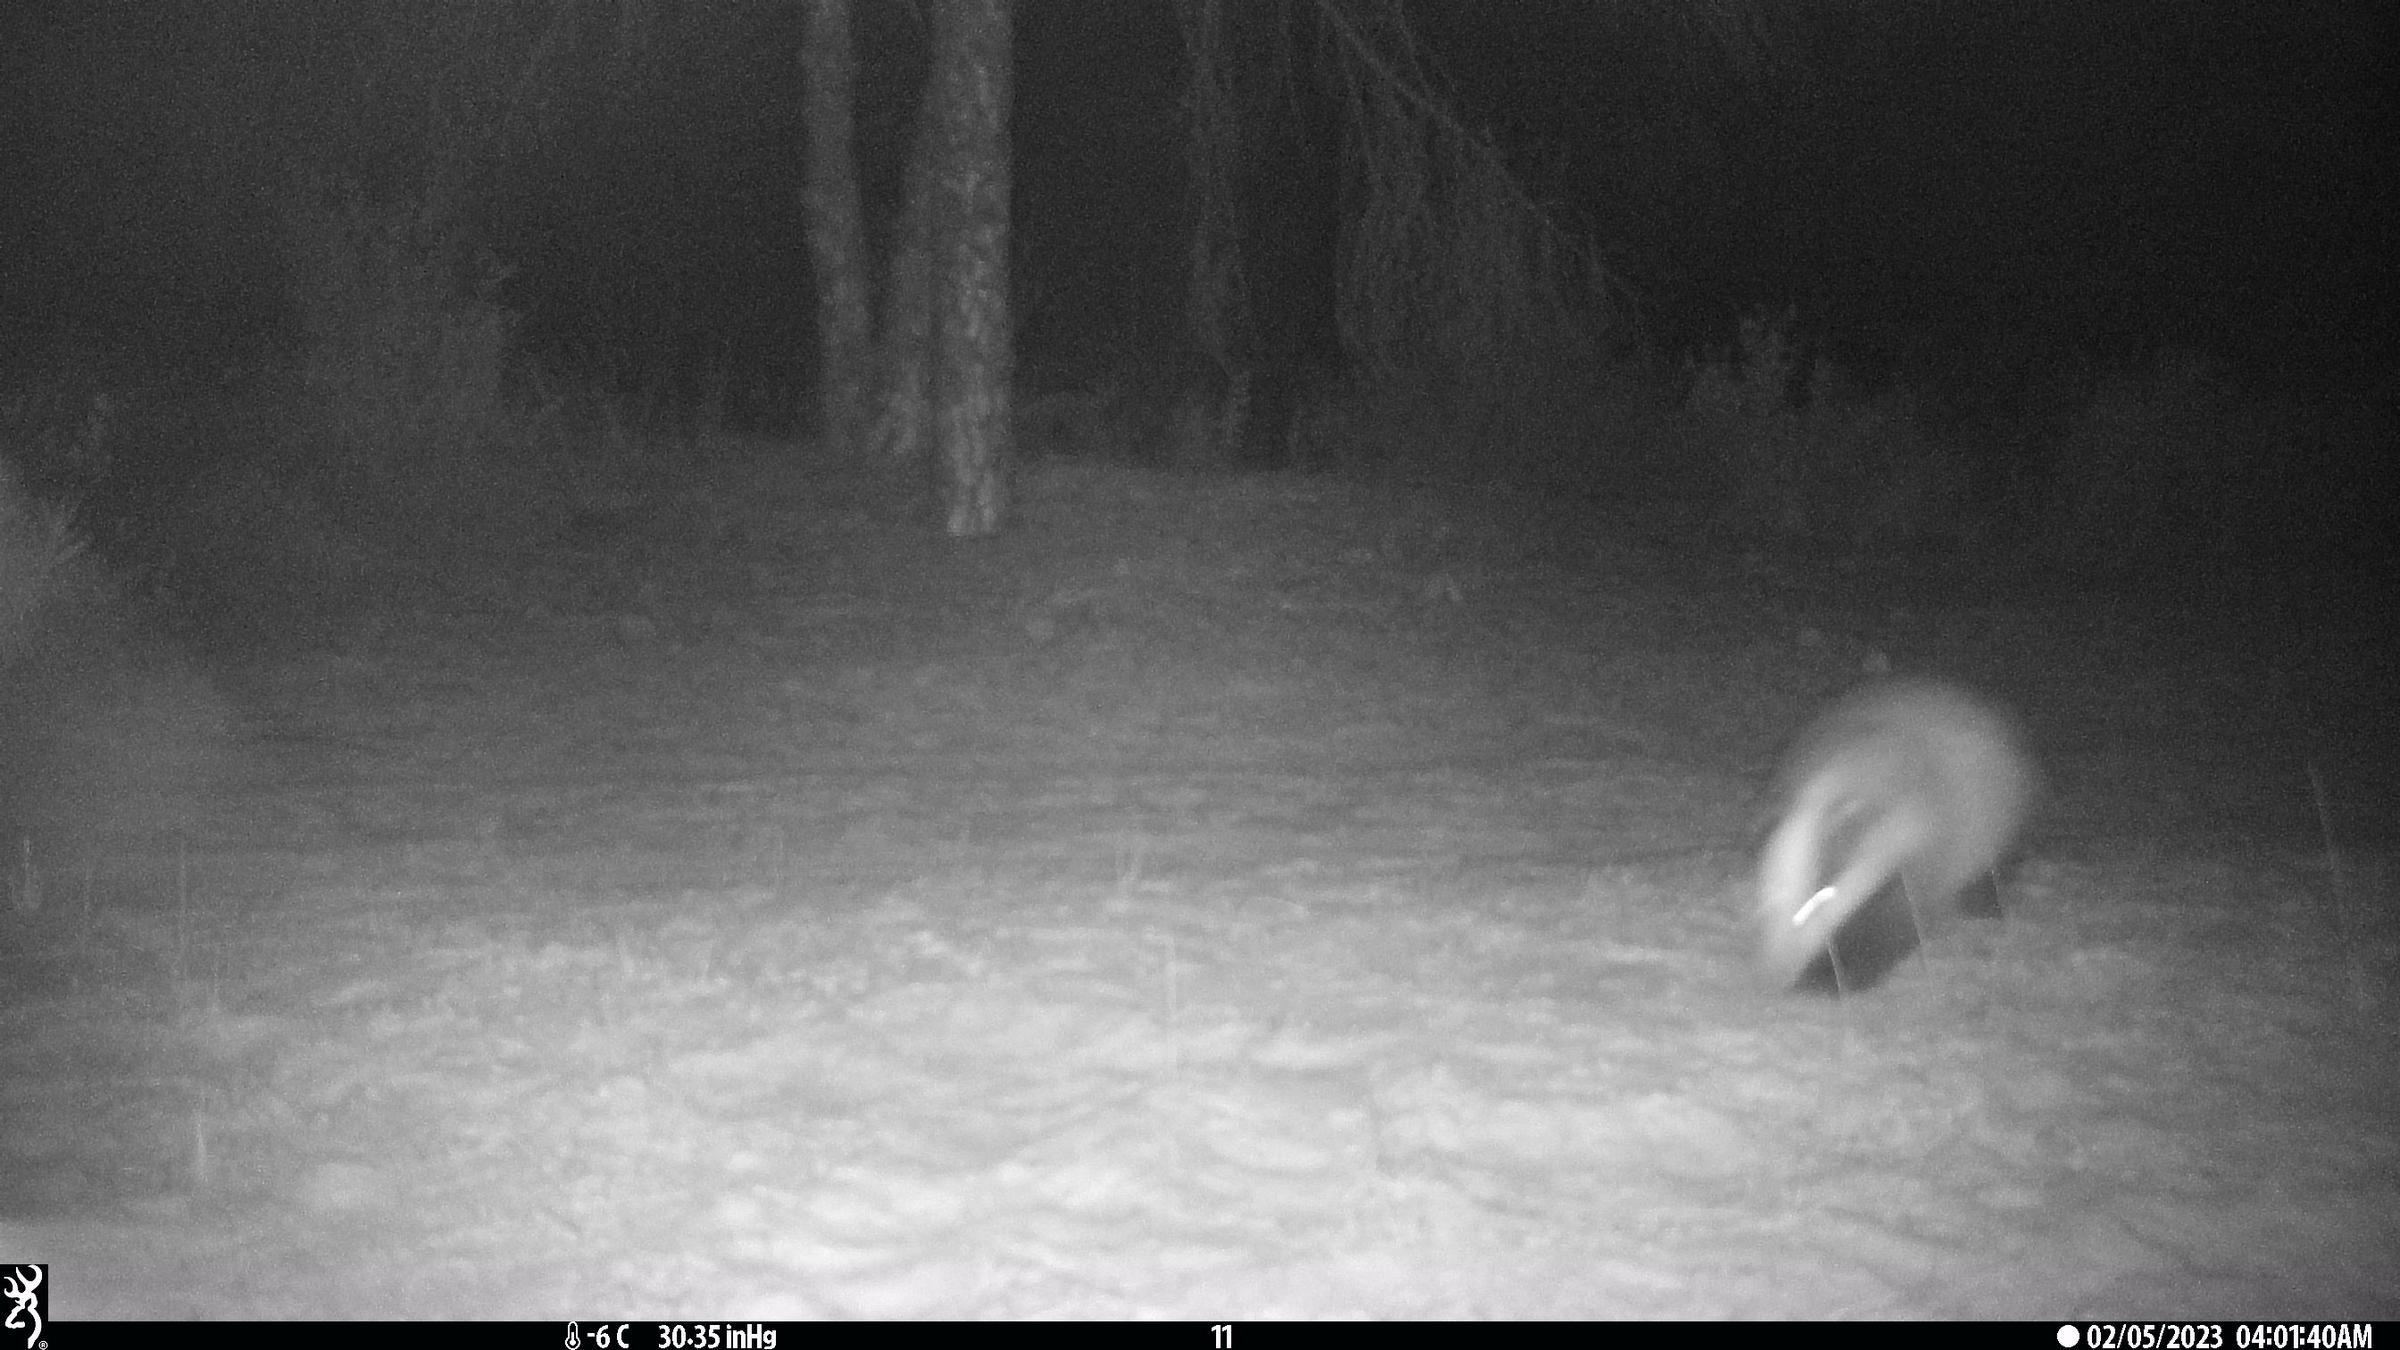
Species: Meles meles